Théâtre national Wallonie-Bruxelles

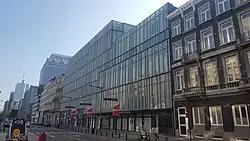
The Théâtre national Wallonie-Bruxelles seen from the Boulevard Émile Jacqmain/Émile Jacqmainlaan

The Théâtre national Wallonie-Bruxelles ("National Theatre Wallonia-Brussels") is a theatre in central Brussels, Belgium, owned by the French Community of Belgium. It is located at 111/115, boulevard Émile Jacqmain/Émile Jacqmainlaan.